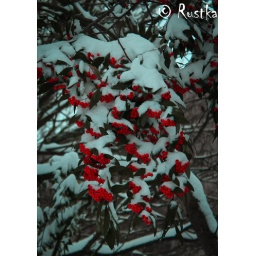
not everything is black and white in winter